Cleveland Court Apartments 620–638

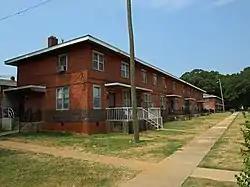
Cleveland Court Apartments in 2009

The Cleveland Court Apartments 620–638 is a historic apartment building in the Cleveland Court Apartment Complex in Montgomery, Alabama. It is significant to the history of the modern Civil Rights Movement in the United States. Unit 634 was home to civil rights activist Rosa Parks, her husband Raymond, and her mother, Leona McCauley, during the Montgomery bus boycott from 1955 to 1956. The building was placed on the Alabama Register of Landmarks and Heritage on March 30, 1989, and the National Register of Historic Places on October 29, 2001.